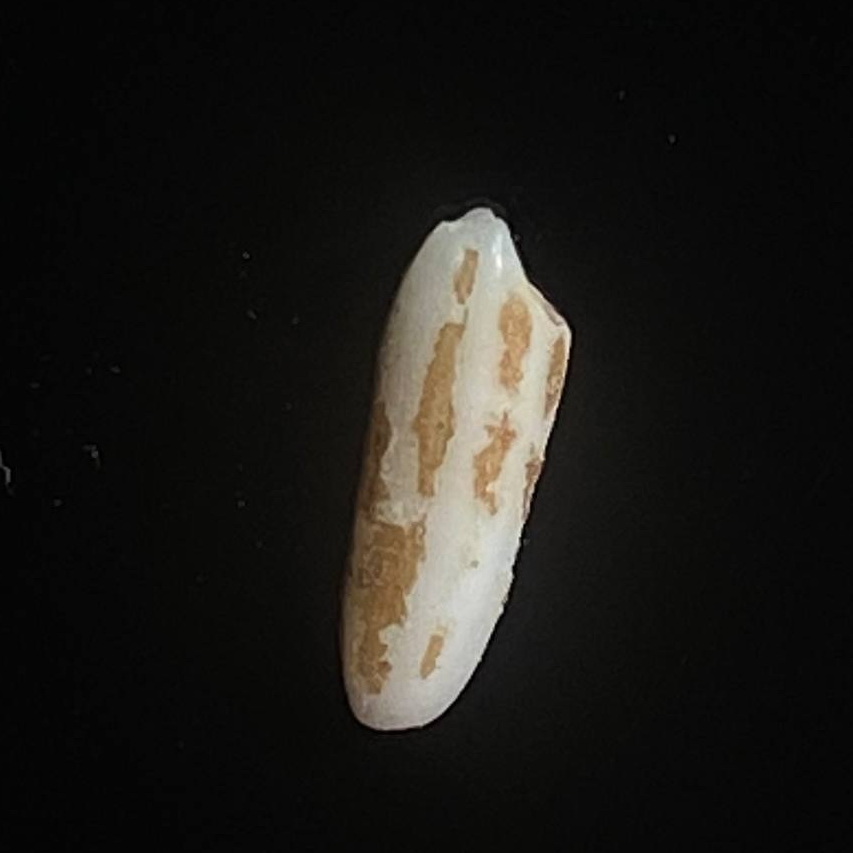
Rice variety: Lal_Binni